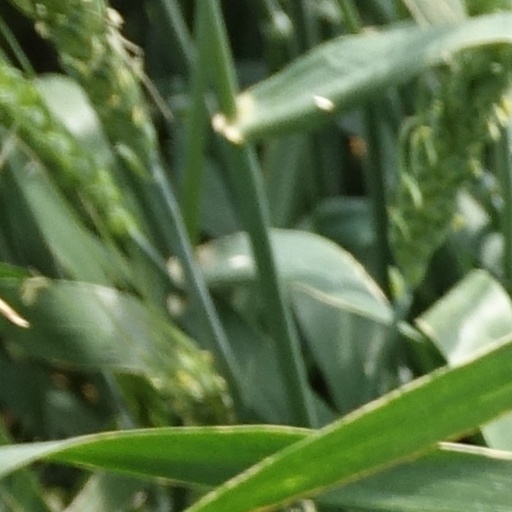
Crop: wheat